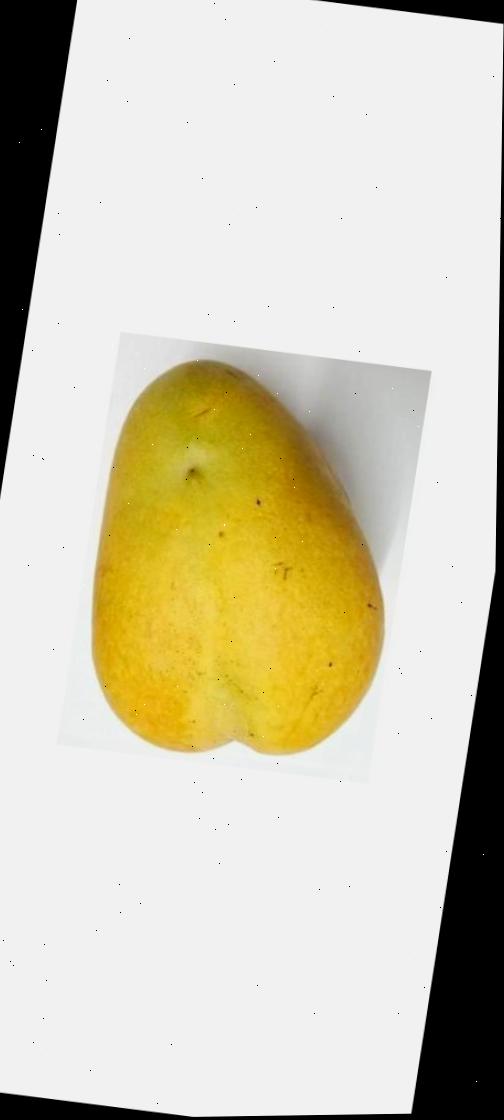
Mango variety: Bari-11